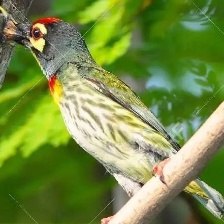
Species: COPPERSMITH BARBET
Scientific name: MEGALAIMA HAEMACEPHALA